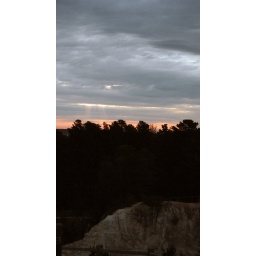
sunset over black hill